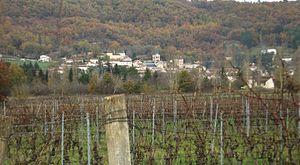
DURAVEL, Les Vignes et le Village
Duravel est une commune française, située dans le département du Lot en région Occitanie.